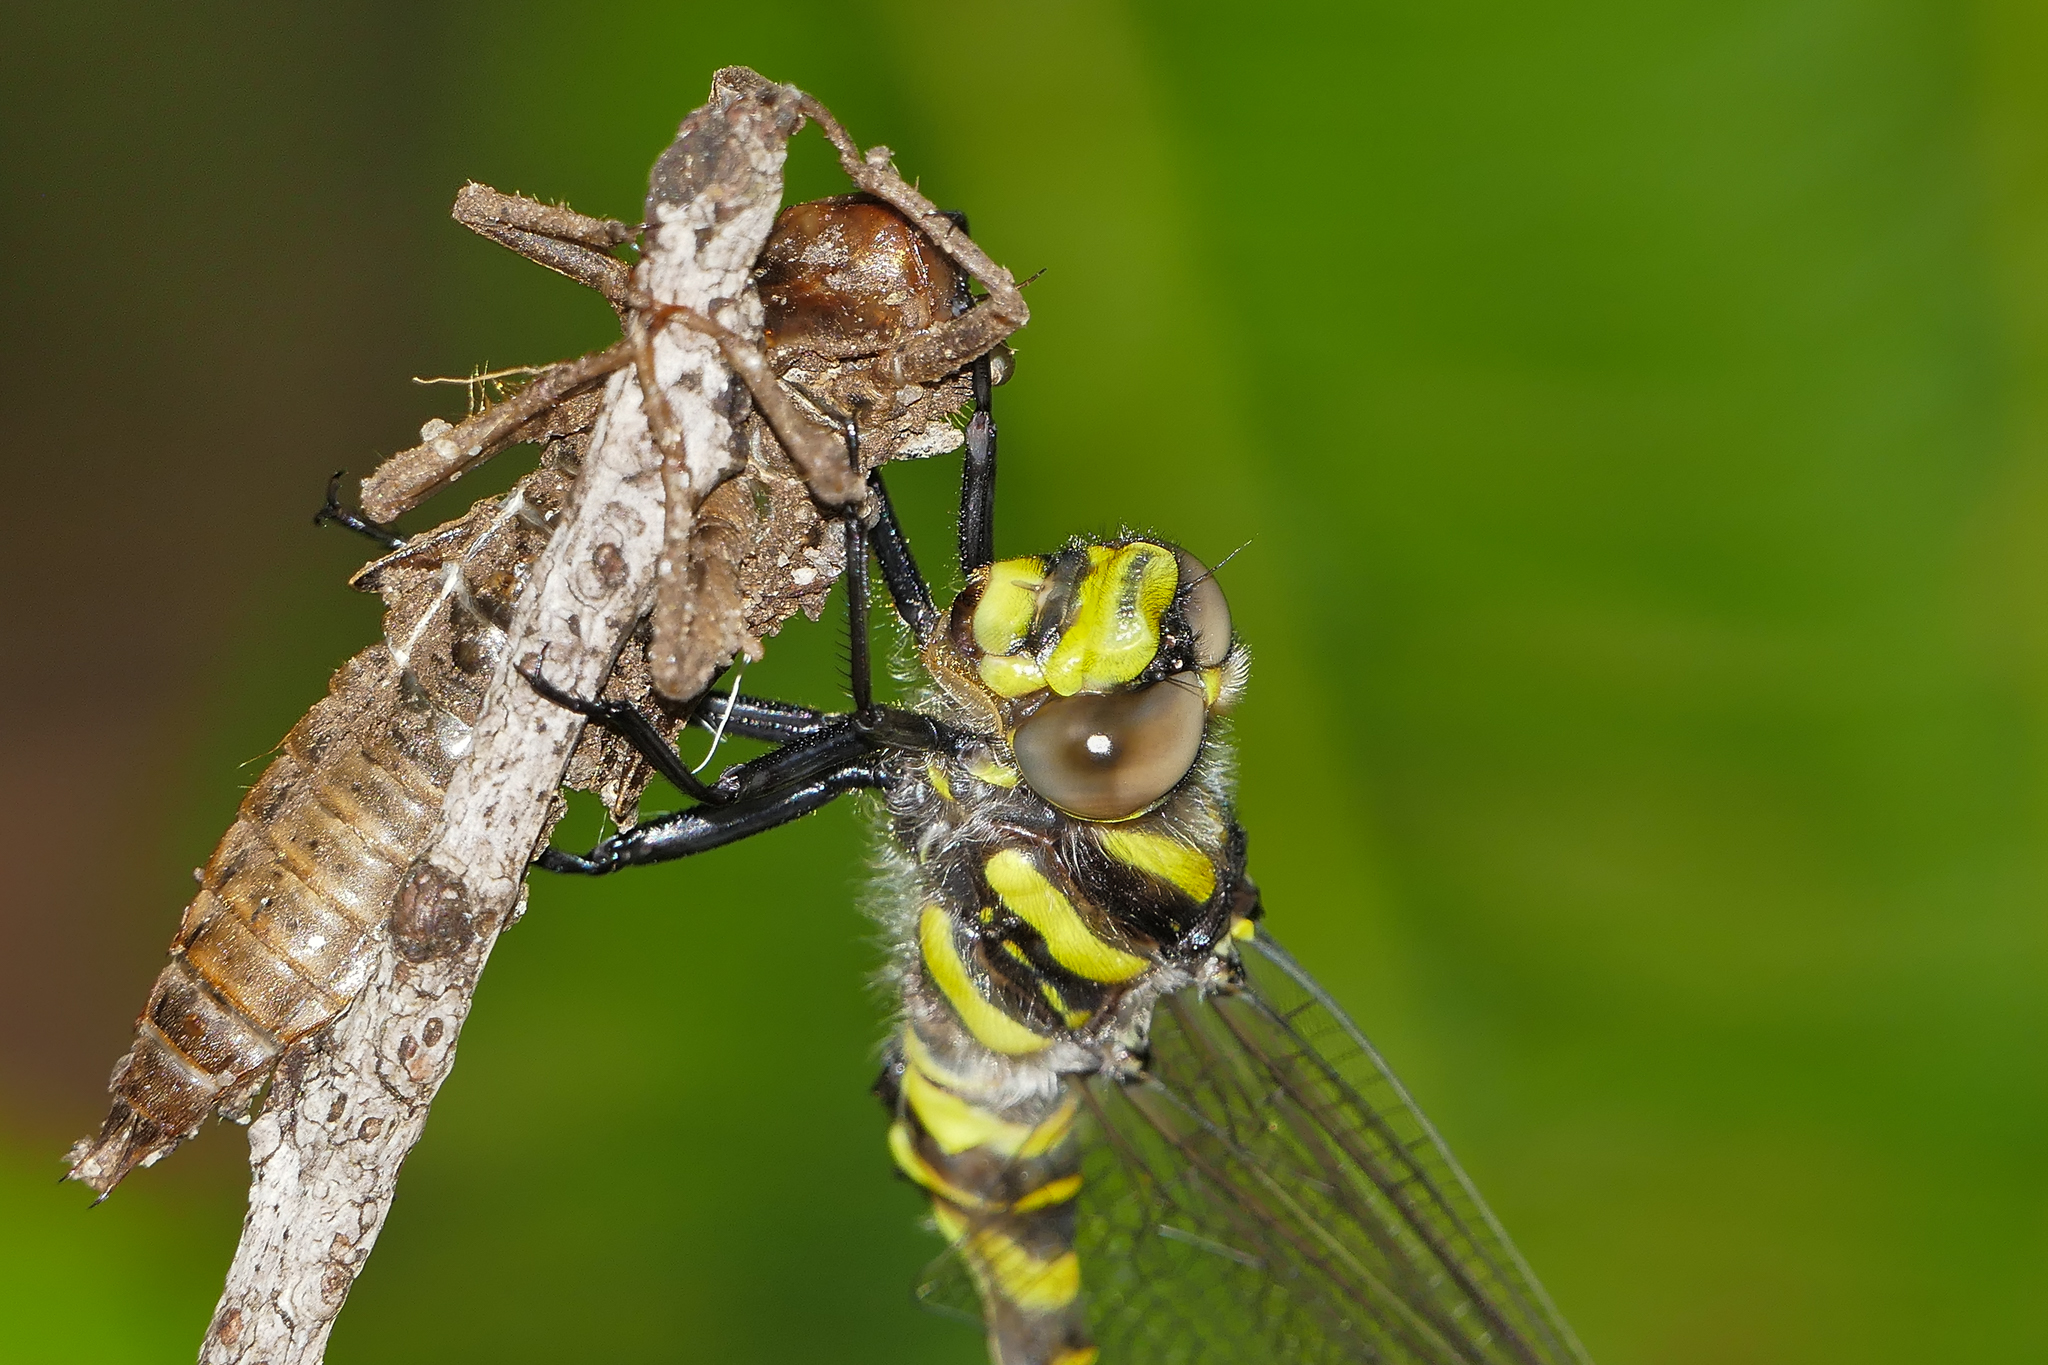
nature, wing, photography, flower, fly, wildlife, green, insect, macro, fauna, invertebrate, close up, animals, dragonfly, naturaleza, lumixfz1000, fz1000, damselfly, ggl1, gaby1, xovesphoto, animales, panasoniclumixfz1000, libelula, macro photography, arthropod, plant stem, dragonflies and damseflies